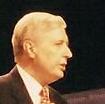
Age: 64